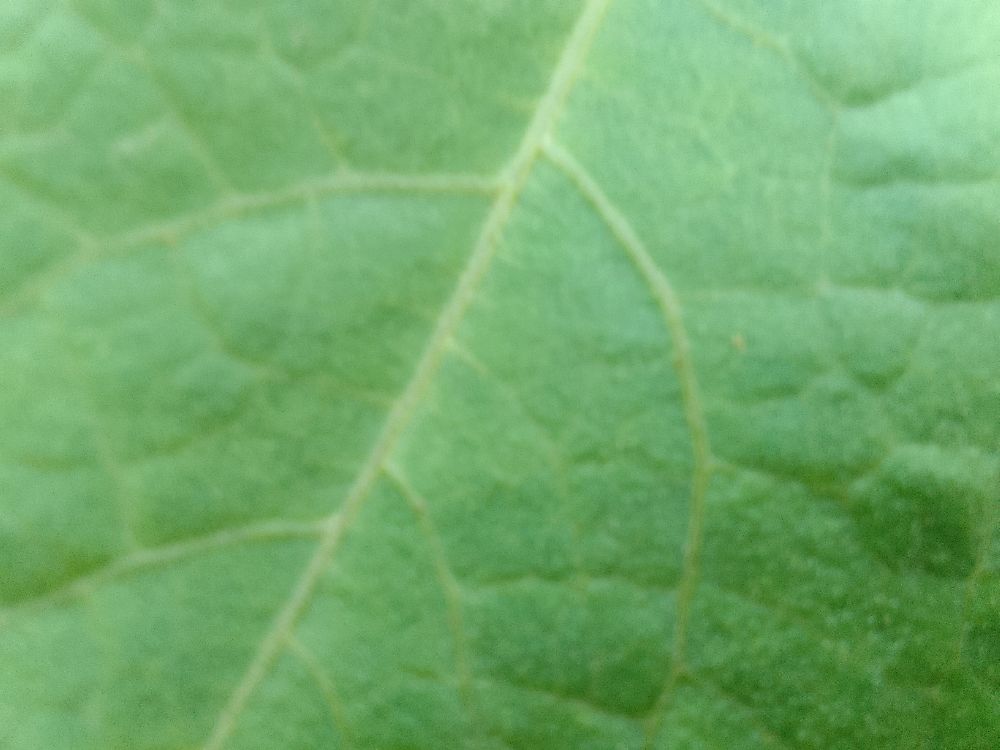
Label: healthy